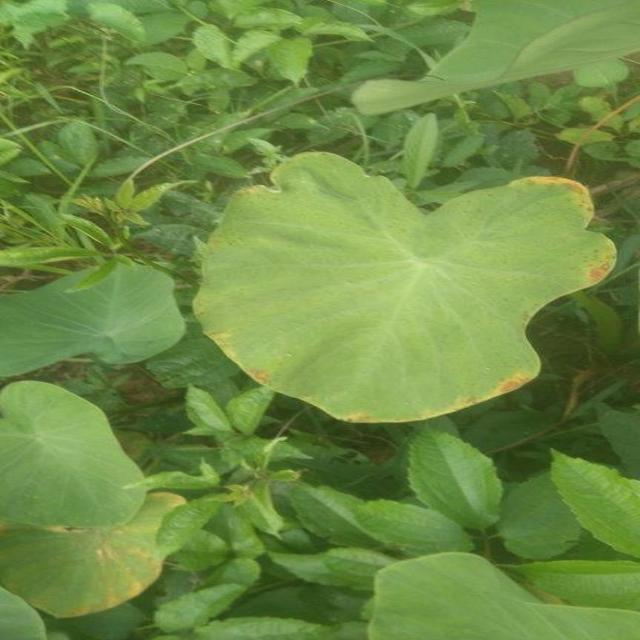
Label: Mid_Blight